Francis Suttill

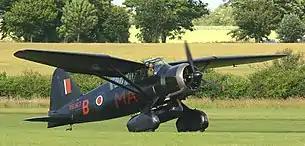
The Westland Lysander was one of the aircraft that ferried agents back and forth to England. A canister beneath the fuselage carried supplies.

Whilst parachute drops were organised by circuit leaders, pick-up operations were organised by a specialist. On the night of 22/23 January 1943, a much-travelled French pilot named Henri Déricourt, code named "Gilbert," was parachuted into France, landing about south of Paris. As the air movements officer for SOE's French Section, Déricourt was charged with finding farm fields in northern France suitable for landing small aircraft from England and arranging for the embarkation or disembarkation of SOE agents. He also collected mail and reports, often written in plain text rather than coded, from the agents and delivered messages to them. He accomplished the dangerous tasks of arranging clandestine aircraft landings and the reception and departure of agents without many problems.